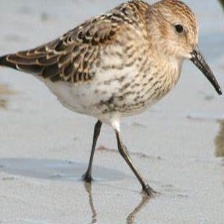
Species: DUNLIN
Scientific name: CALIDRIS ALPINA
ImageNet parent category: red-backed_sandpiper